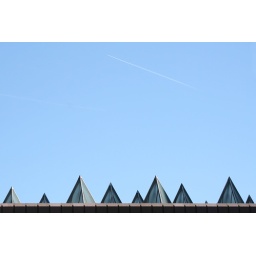
Windows above the central concourse of London Bridge station jut up into the sky as an aeroplane flies over.